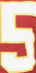
Number: 5